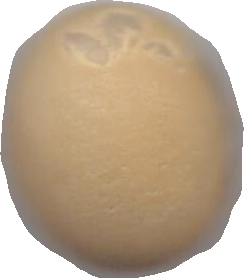
Variety: Dega